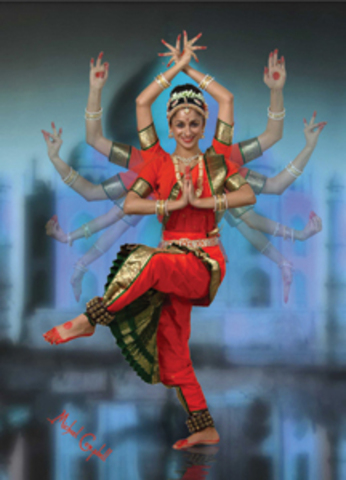
Dance form: sattriya